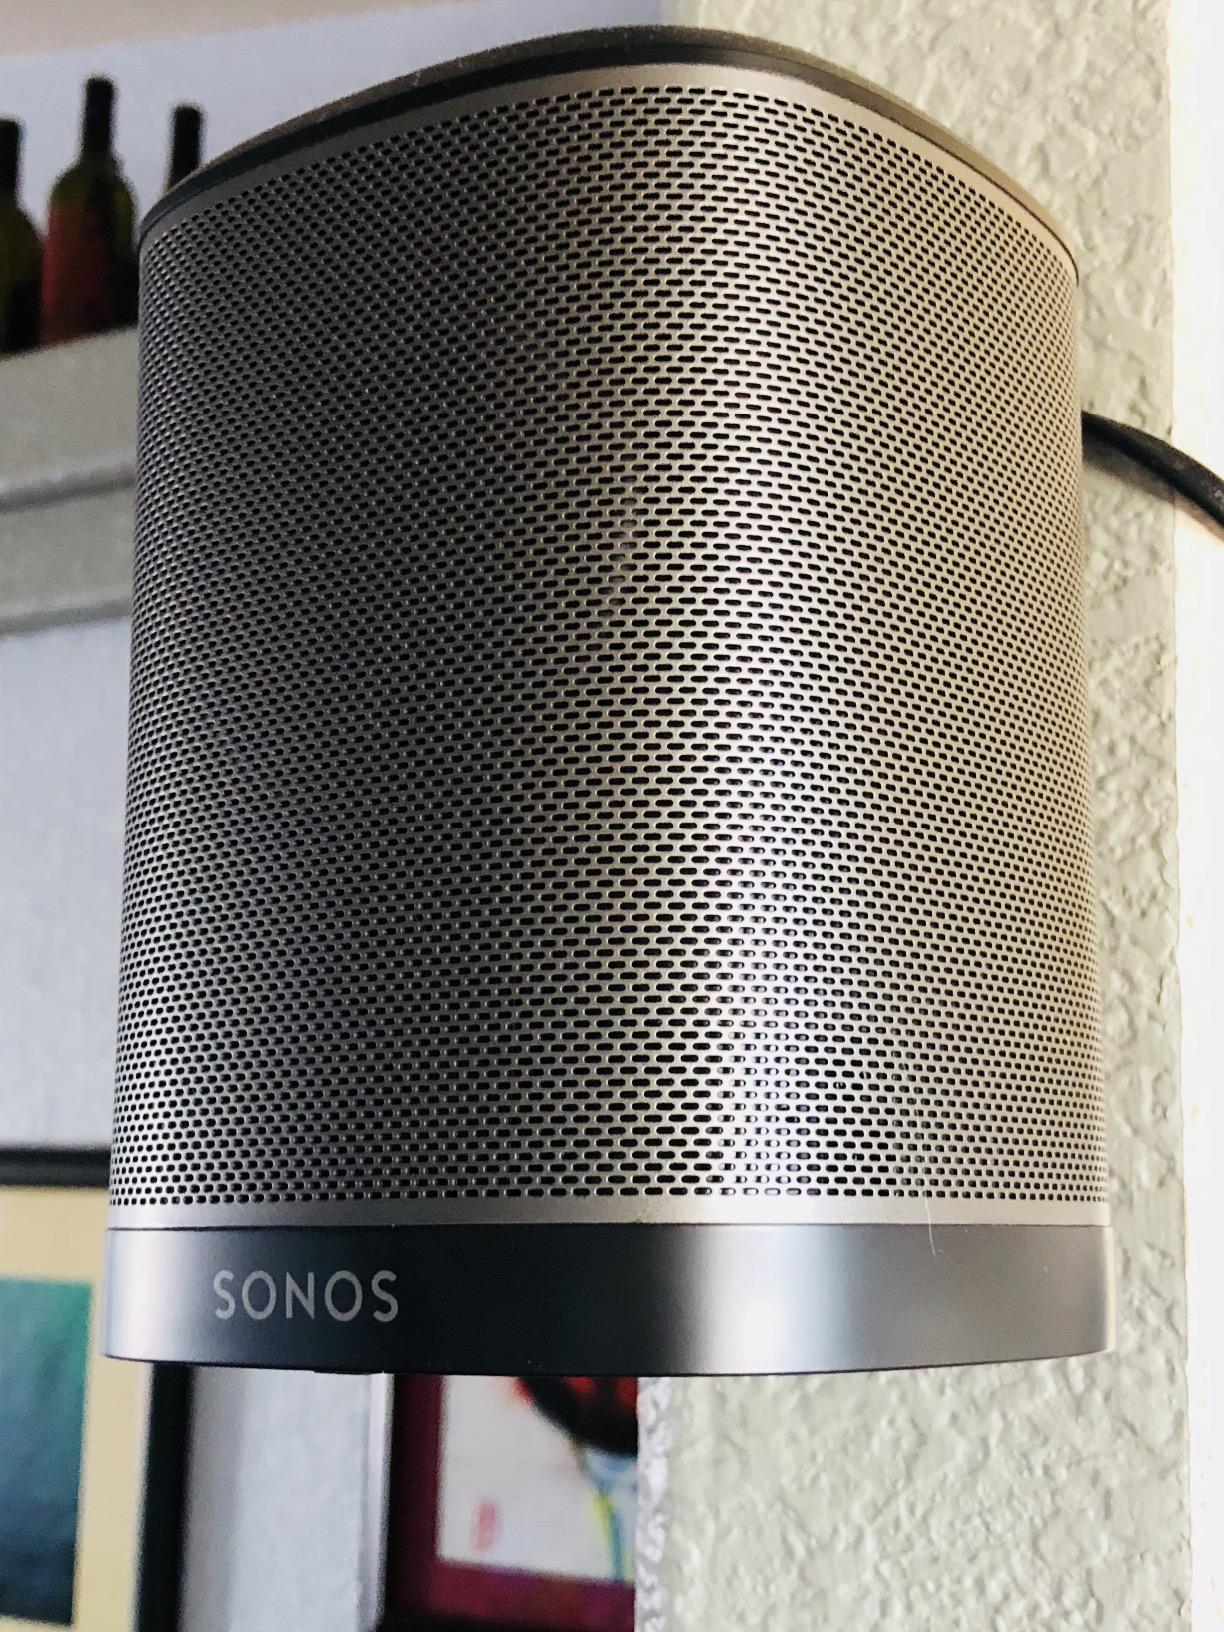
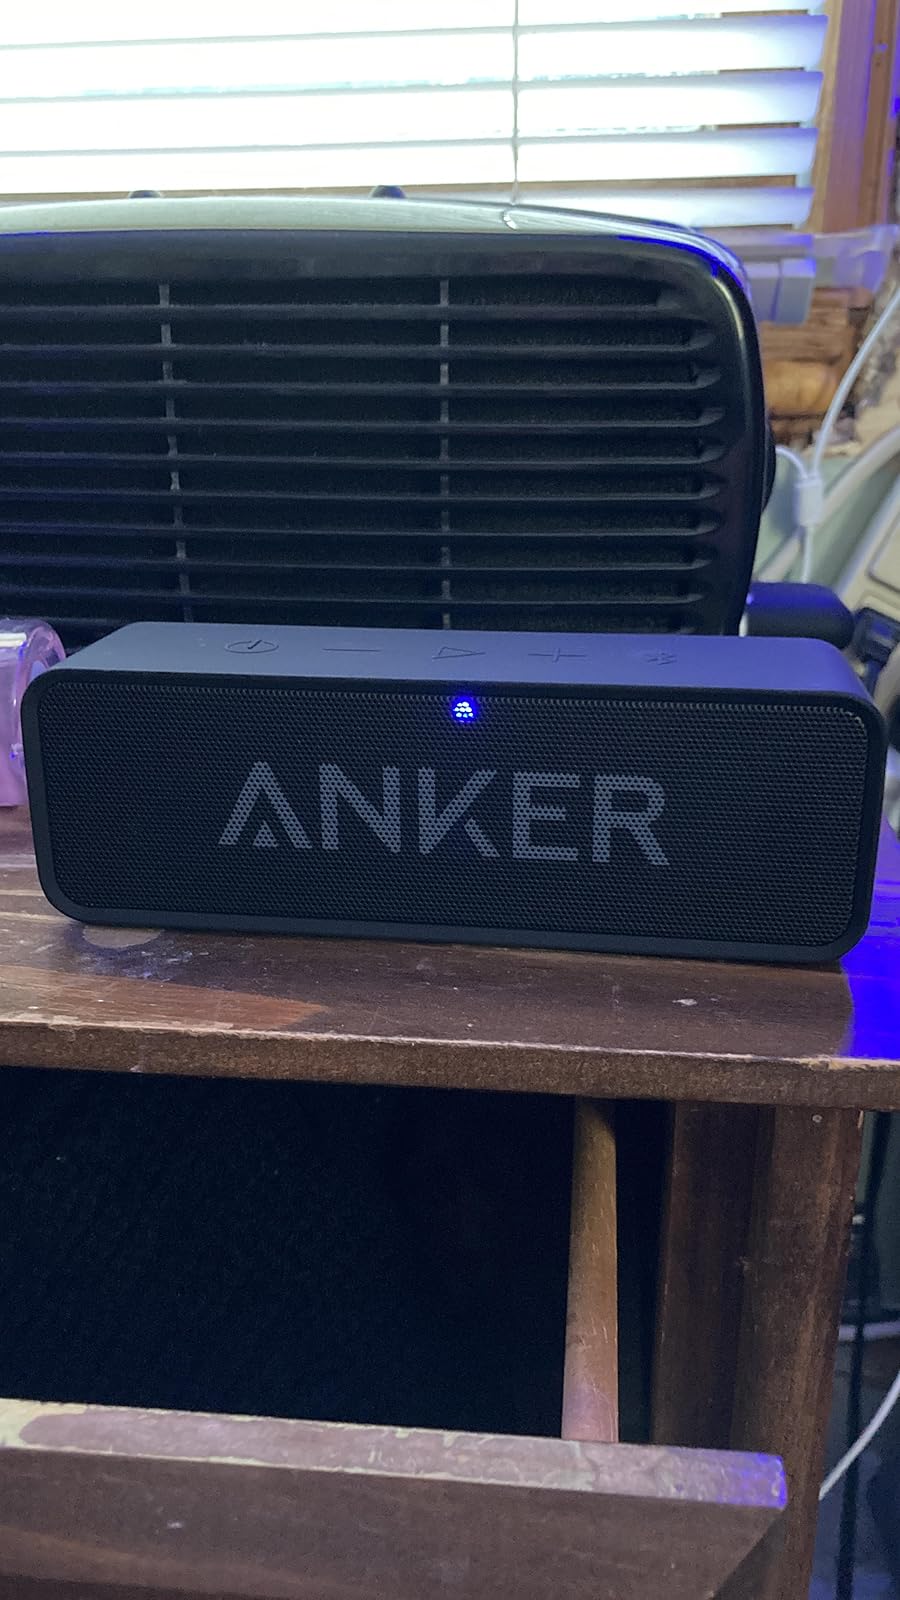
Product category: speaker
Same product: no